Madura Mission

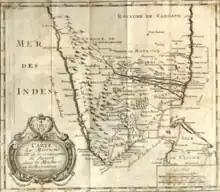
Map of the villages and residence of the Madurai Mission.

The Madurai Mission, or Madura Mission, (1606-1773/1937-1952) was a Jesuit mission founded in 1606 encompassing the south-eastern portion of the Indian peninsula around the Coromandel coast stretching from its tip to areas slightly north of the Vellar River although it would later lose parts of its jurisdiction to the Carnatic Mission in 1776. It was taken over by the previously mentioned mission following the dissolution of the Jesuits and was only reconstituted as a Jesuit mission again in 1929 before finally being made an independent Jesuit province in its own right in 1952. These two missions are known as the Old Madurai Mission (1606-1773) and the New Madurai Mission (1937-1952). The mission is distinguished from earlier Christian presence by being those related to and following in the steps of Roberto de Nobili in the city of Madurai itself and spreading out across the south east of the peninsula from that point.